Brazil at the FIFA World Cup

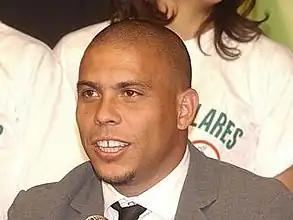
With 15 goals, Ronaldo is the second-most successful striker in World Cup history, behind only Miroslav Klose (16).

Five Brazilians have won the World Cup Golden Boot Award over the years: Leônidas with 7 goals in 1938, Ademir with 9 goals in 1950, Garrincha and Vavá with 4 goals each in 1962 and Ronaldo with 8 goals in 2002.